Military Soyuz

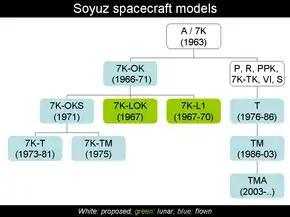
Soyuz family tree

The Soviet Union planned several military Soyuz spacecraft models. These versions were named Soyuz P, Soyuz PPK, Soyuz R, Soyuz 7K-VI, and Soyuz OIS (Orbital Research Station). However, none of the spacecraft ever flew in space.